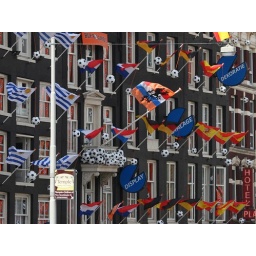
Flags of Holland, Uruguay, Germany and Spain flying in Amsterdam on the day of the first 2010 world cup semi-final